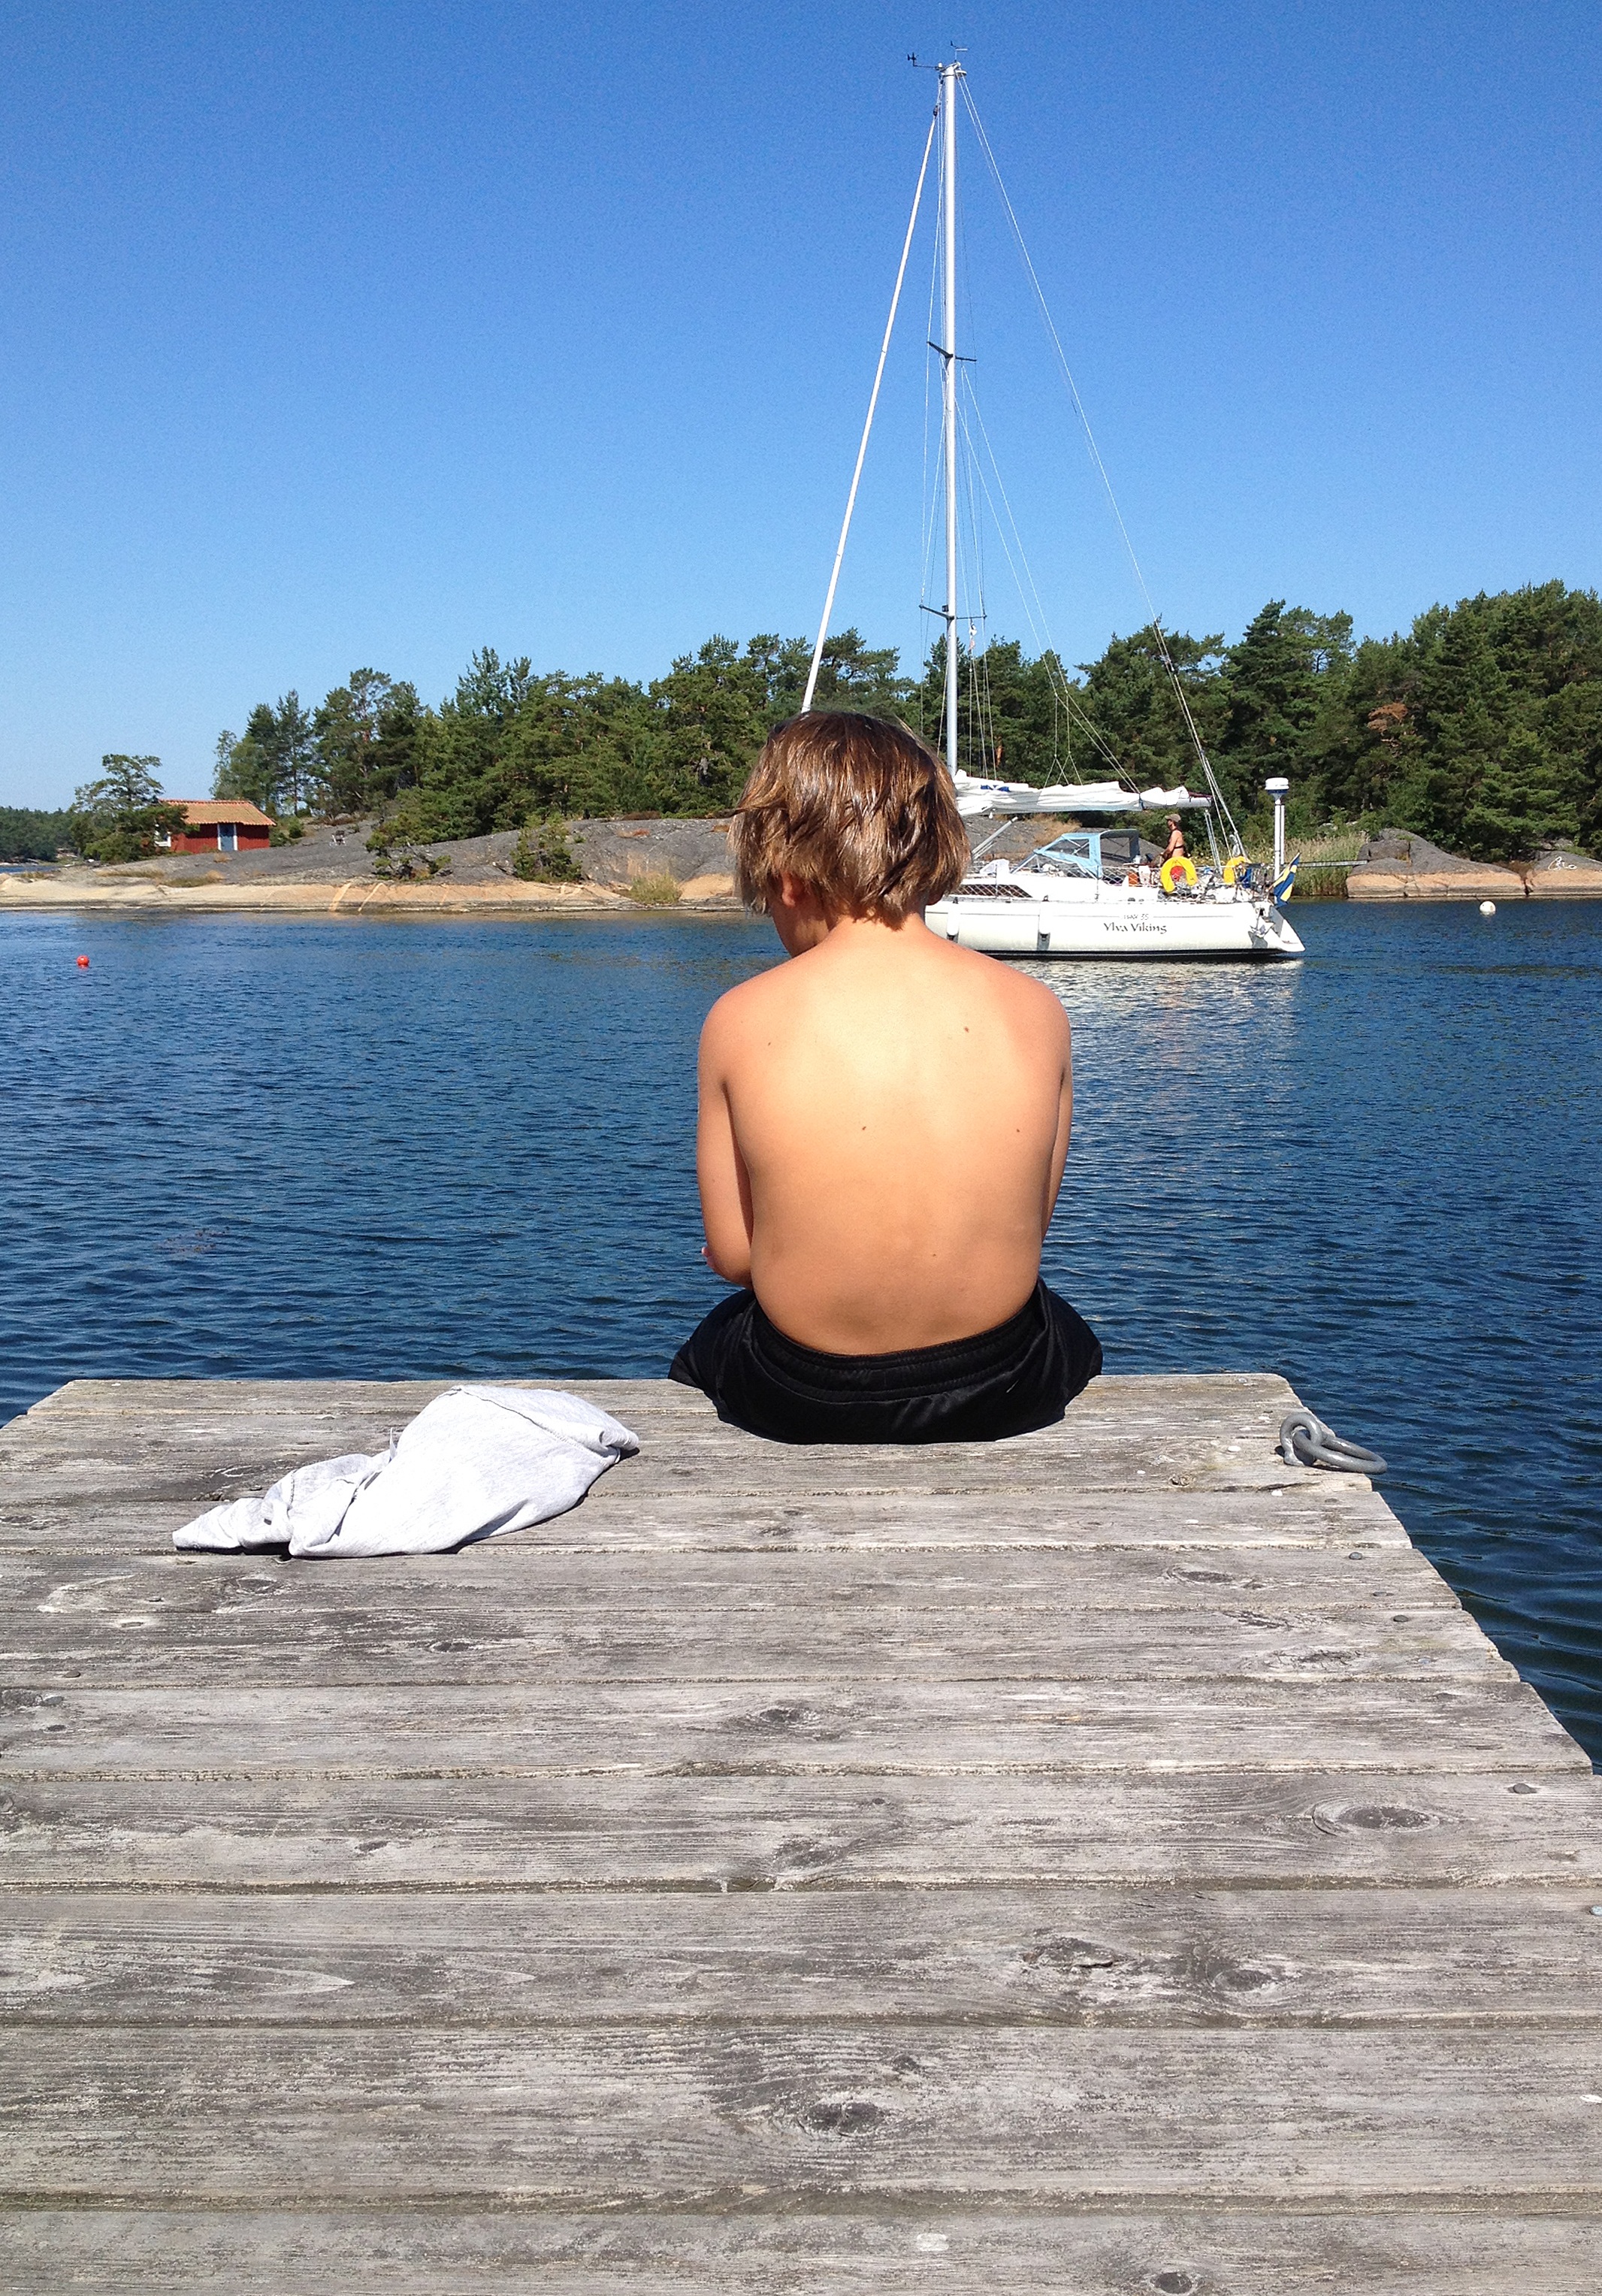
beach, sea, water, boat, shore, lake, vacation, vehicle, blue, boating, m ja, ostholmen